Stern launching ramp

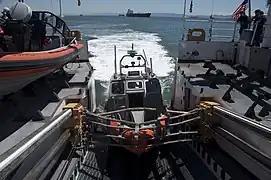
USCG long range interceptor using the stern launching ramp of the USCGC "Bertholf" -- a frigate sized cutter.

Aerial view of a USCG Marine Protector showing its short range prosecutor nestled in its stern launching ramp.